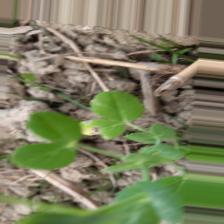
Label: Normal